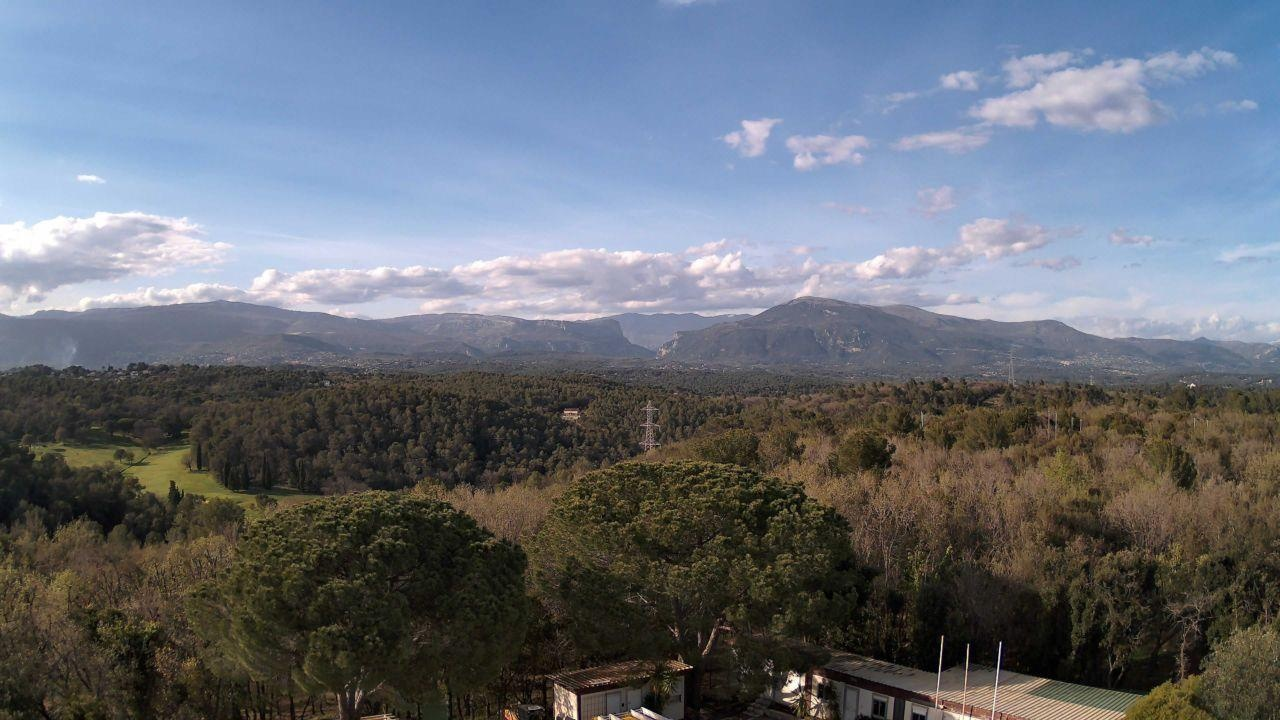
Fire: no
Smoke: no